Mothers' Instinct (2024 film)

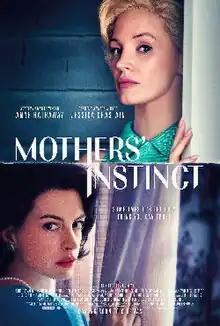
Theatrical release poster

Mothers' Instinct is a 2024 American psychological thriller film directed by Benoît Delhomme in his directorial debut, and starring Jessica Chastain, Anne Hathaway, Anders Danielsen Lie, and Josh Charles. It is a remake of Olivier Masset-Depasse's 2018 French-language film, which itself was an adaptation of the 2012 novel "Mothers' Instinct" by .